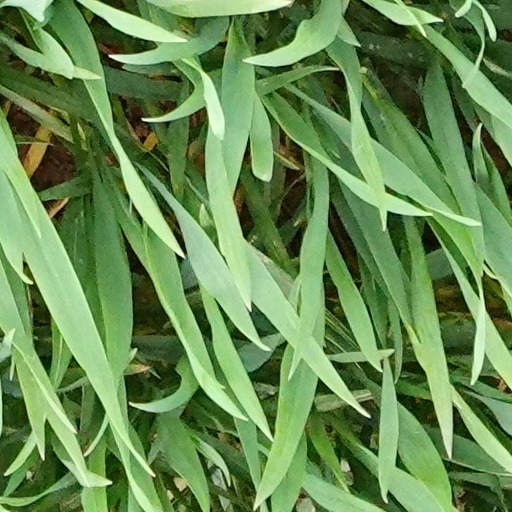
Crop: wheat